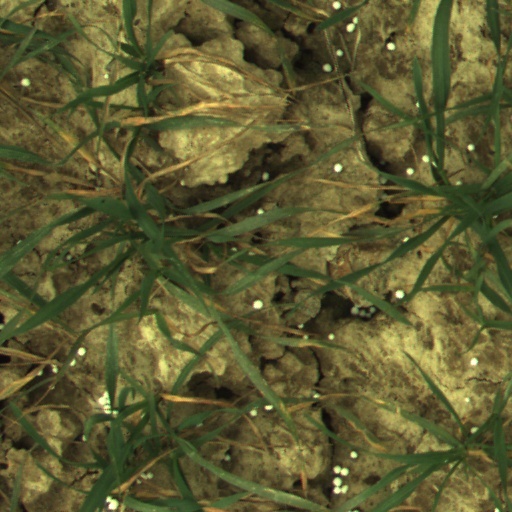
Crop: wheat